Bourbon whiskey

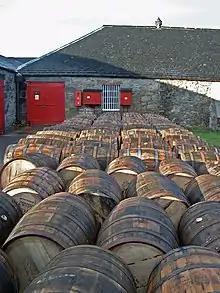
Used bourbon barrels awaiting fresh contents in Scotland

On May 4, 1964, the U.S. Congress declared bourbon whiskey as a "distinctive product of the United States" by concurrent resolution. Bourbon may be produced anywhere in the U.S. where it is legal to distill spirits, but most brands are produced in Kentucky, where bourbon production has a strong historical association. The filtering of iron-free water through the high concentrations of limestone that are unique to the area is often touted by bourbon distillers in Kentucky as a signature step in the bourbon-making process.